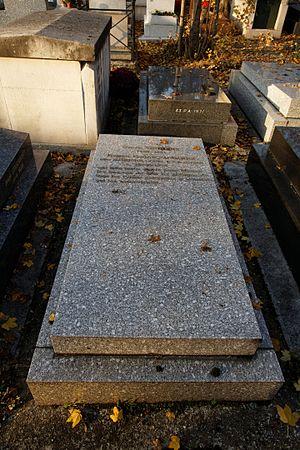
Sépulture de Maurice-Frédéric Vandamme dit Mauricius (1886-1974), anarchiste individualiste, antimilitariste et néomalthusien.
Maurice Vandamme, dit Mauricius, est un anarchiste individualiste, antimilitariste et néomalthusien.